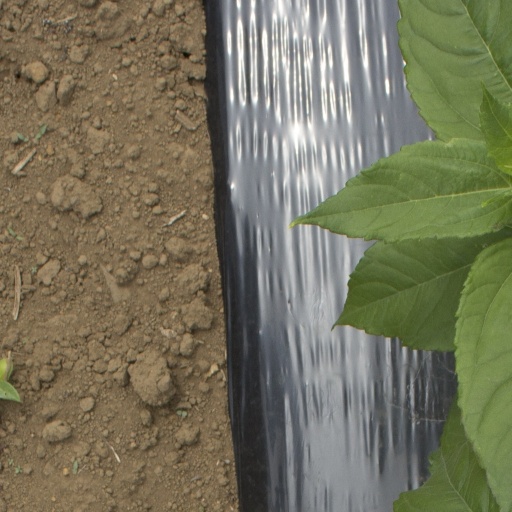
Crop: Jerusalem artichoke